Lupus nephritis

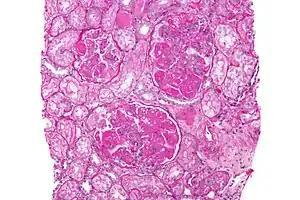
Micrograph of diffuse proliferative lupus nephritis showing increased mesangial matrix and mesangial hypercellularity. Kidney biopsy. PAS stain.

Lupus nephritis is an inflammation of the kidneys caused by systemic lupus erythematosus (SLE) and childhood-onset systemic lupus erythematosus which is a more severe form of SLE that develops in children up to 18 years old; both are autoimmune diseases. It is a type of glomerulonephritis in which the glomeruli become inflamed. Since it is a result of SLE, this type of glomerulonephritis is said to be "secondary", and has a different pattern and outcome from conditions with a "primary" cause originating in the kidney. The diagnosis of lupus nephritis depends on blood tests, urinalysis, X-rays, ultrasound scans of the kidneys, and a kidney biopsy. On urinalysis, a nephritic picture is found and red blood cell casts, red blood cells and proteinuria is found.